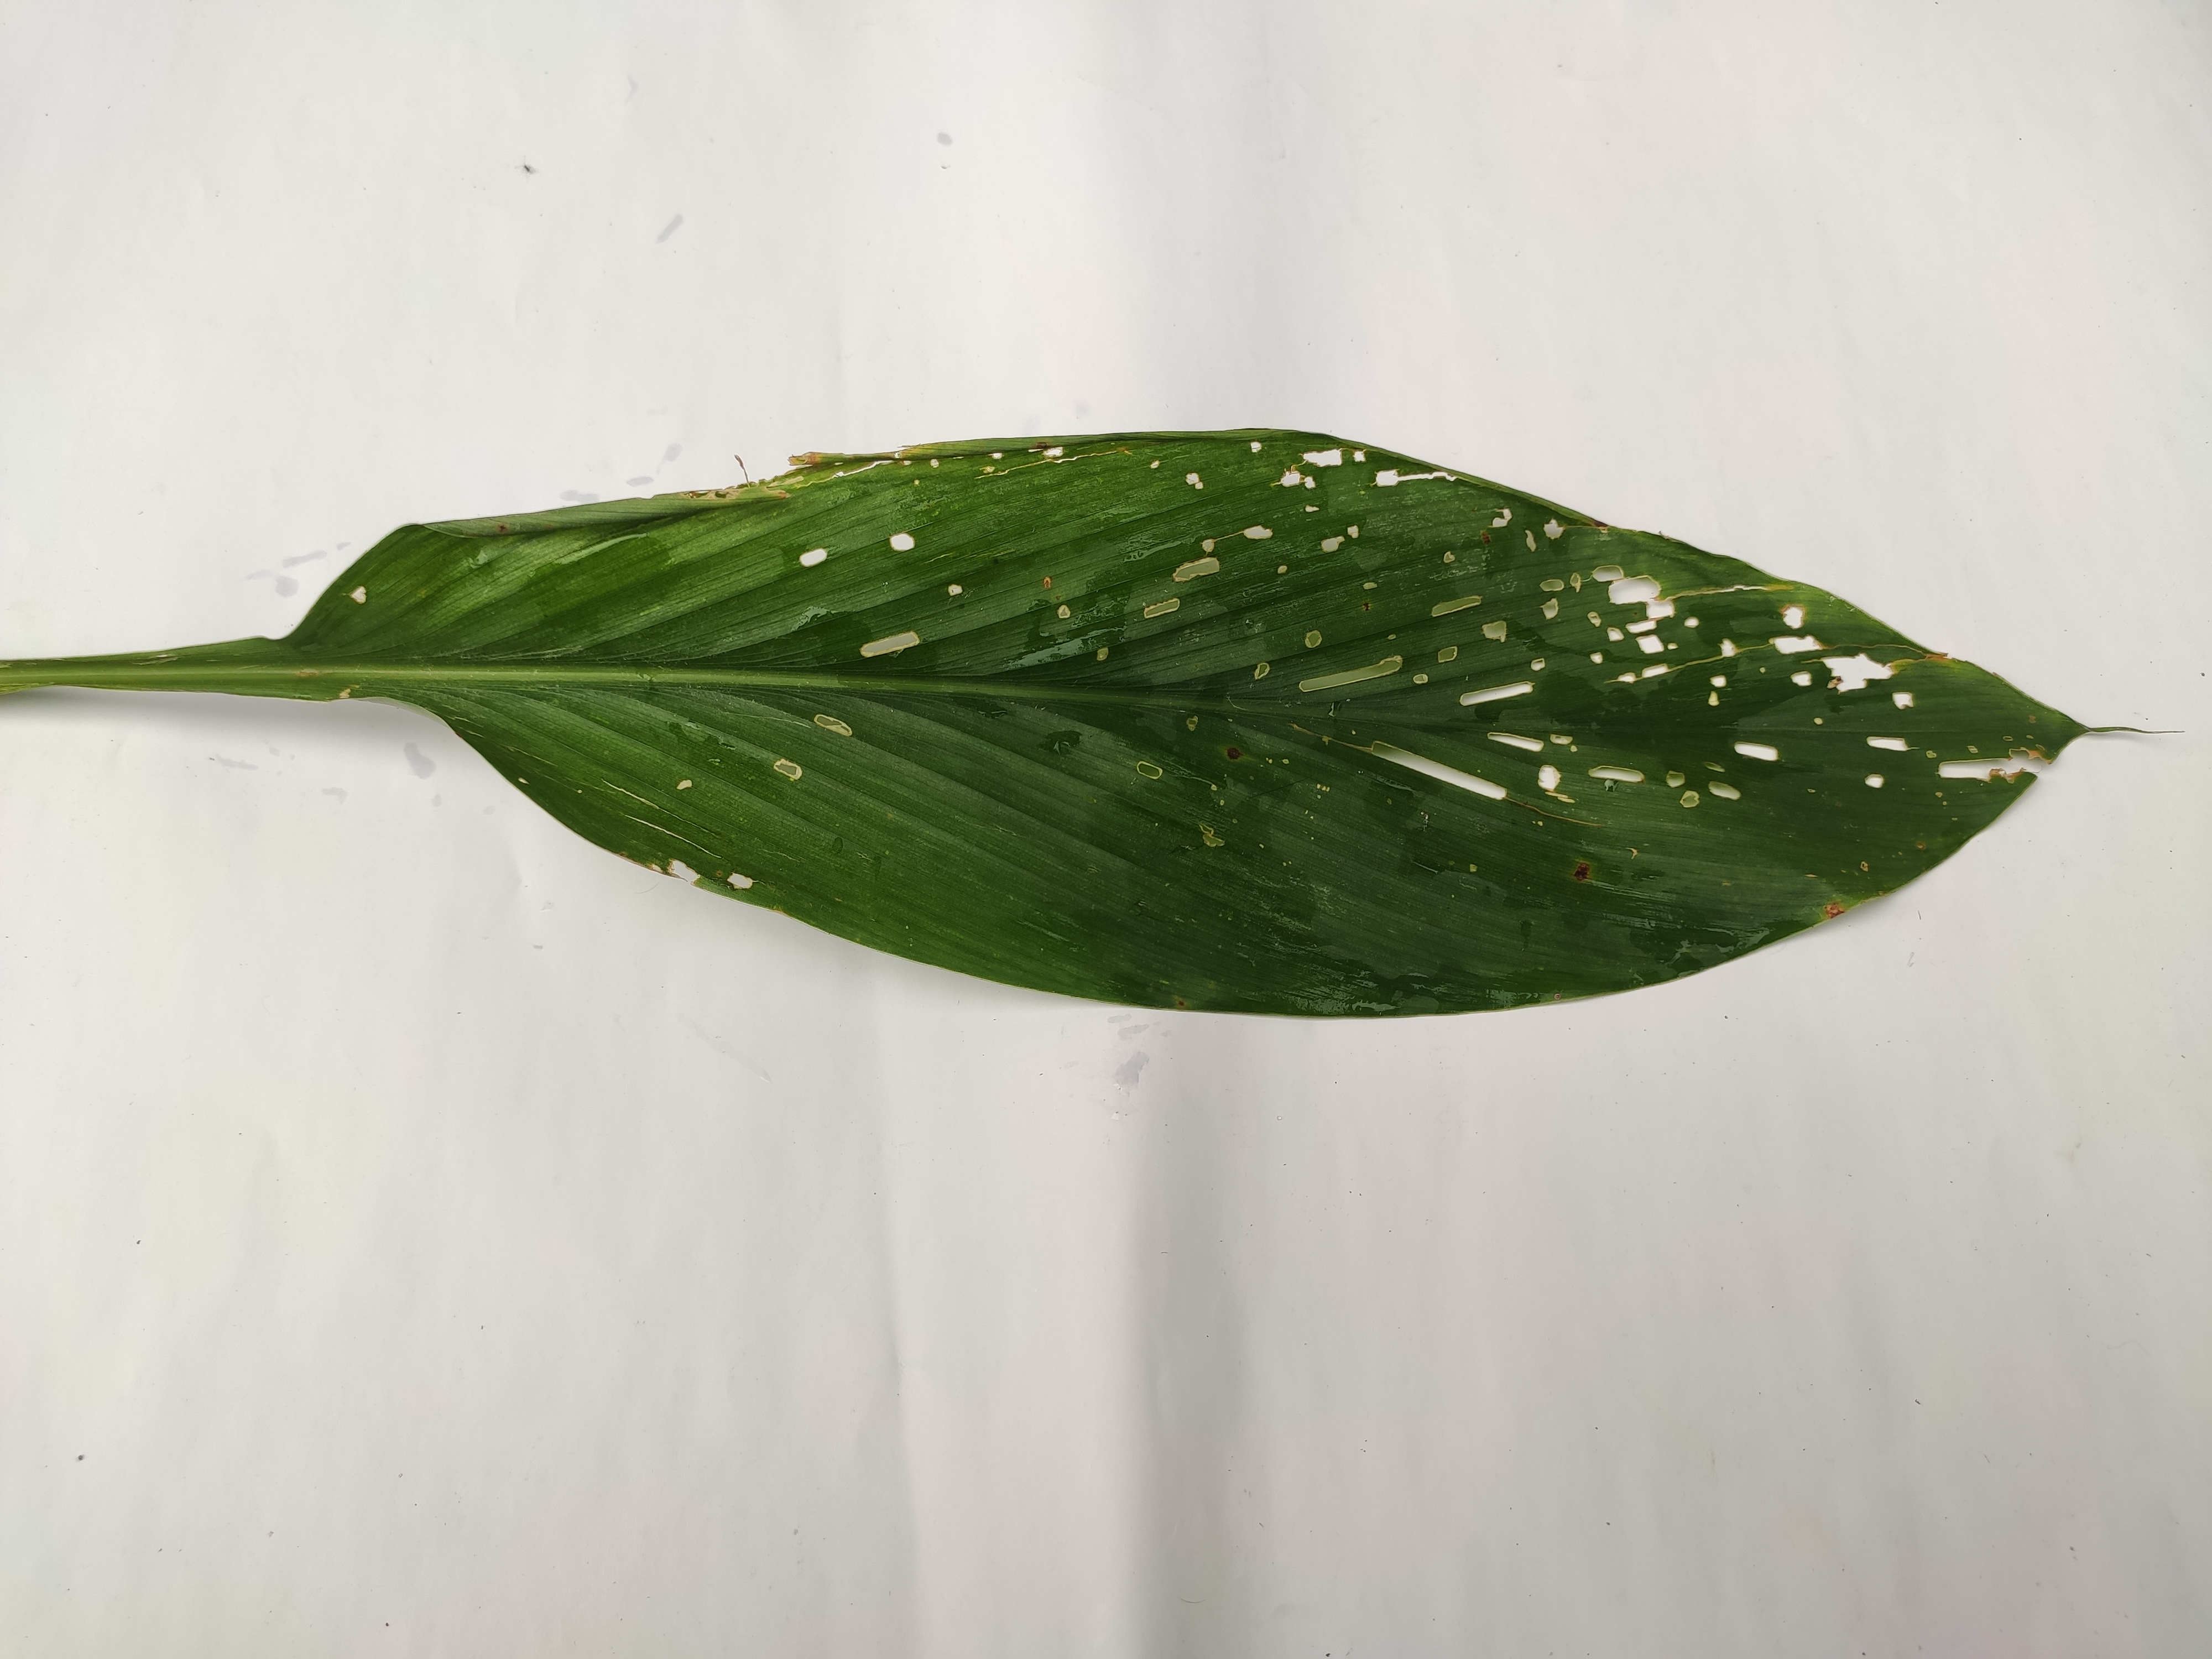
Label: Aphids_Disease